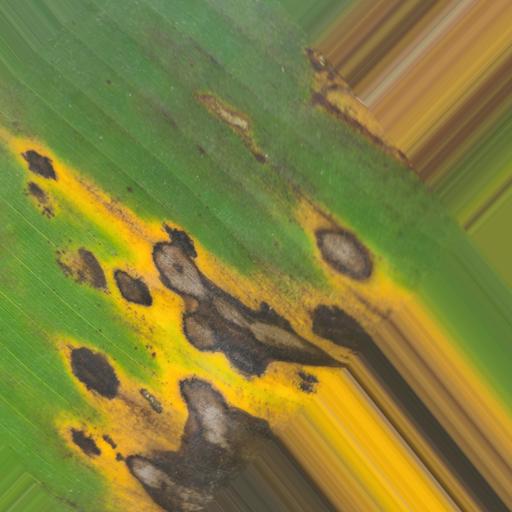
Label: yellow_sigatoka